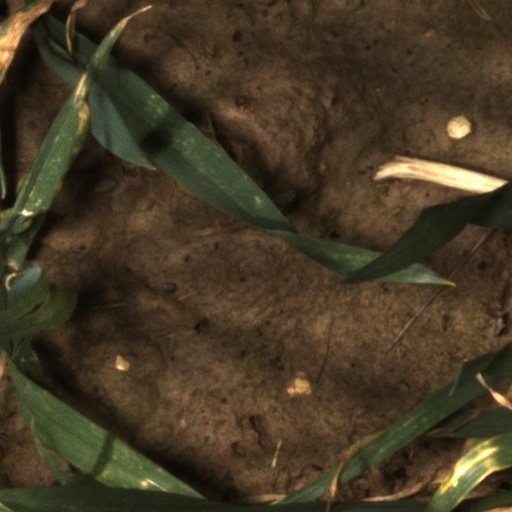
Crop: wheat